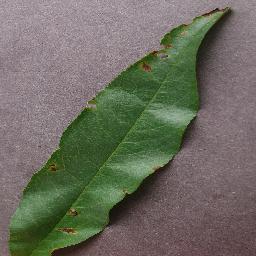
Label: Peach___Bacterial_spot